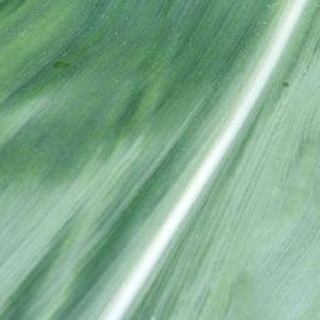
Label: healthy_corn